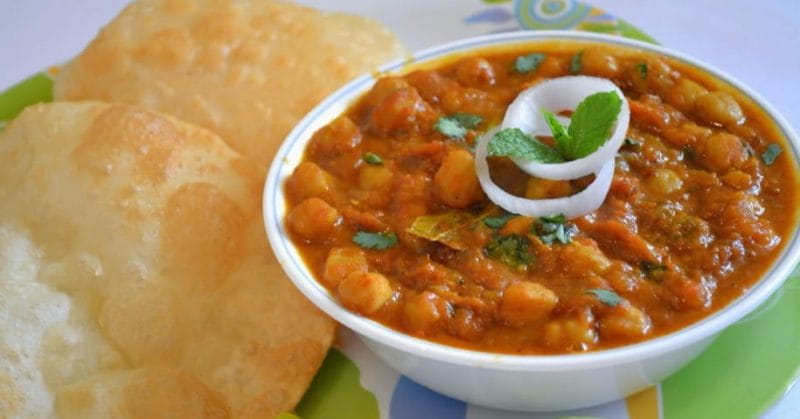
Dish: chole_bhature